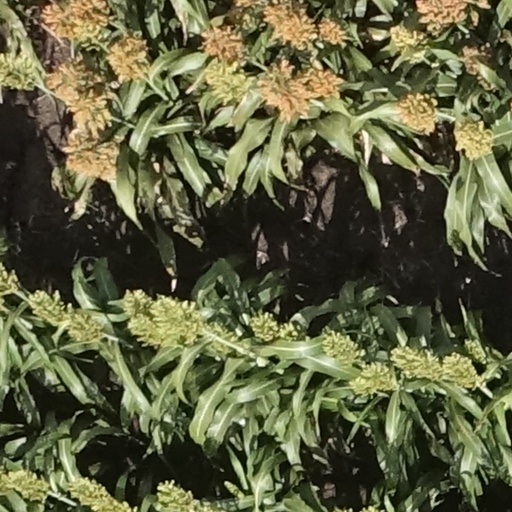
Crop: sorghum